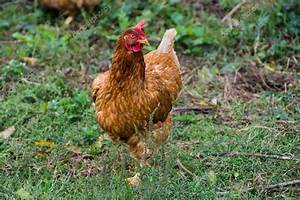
Label: gallina